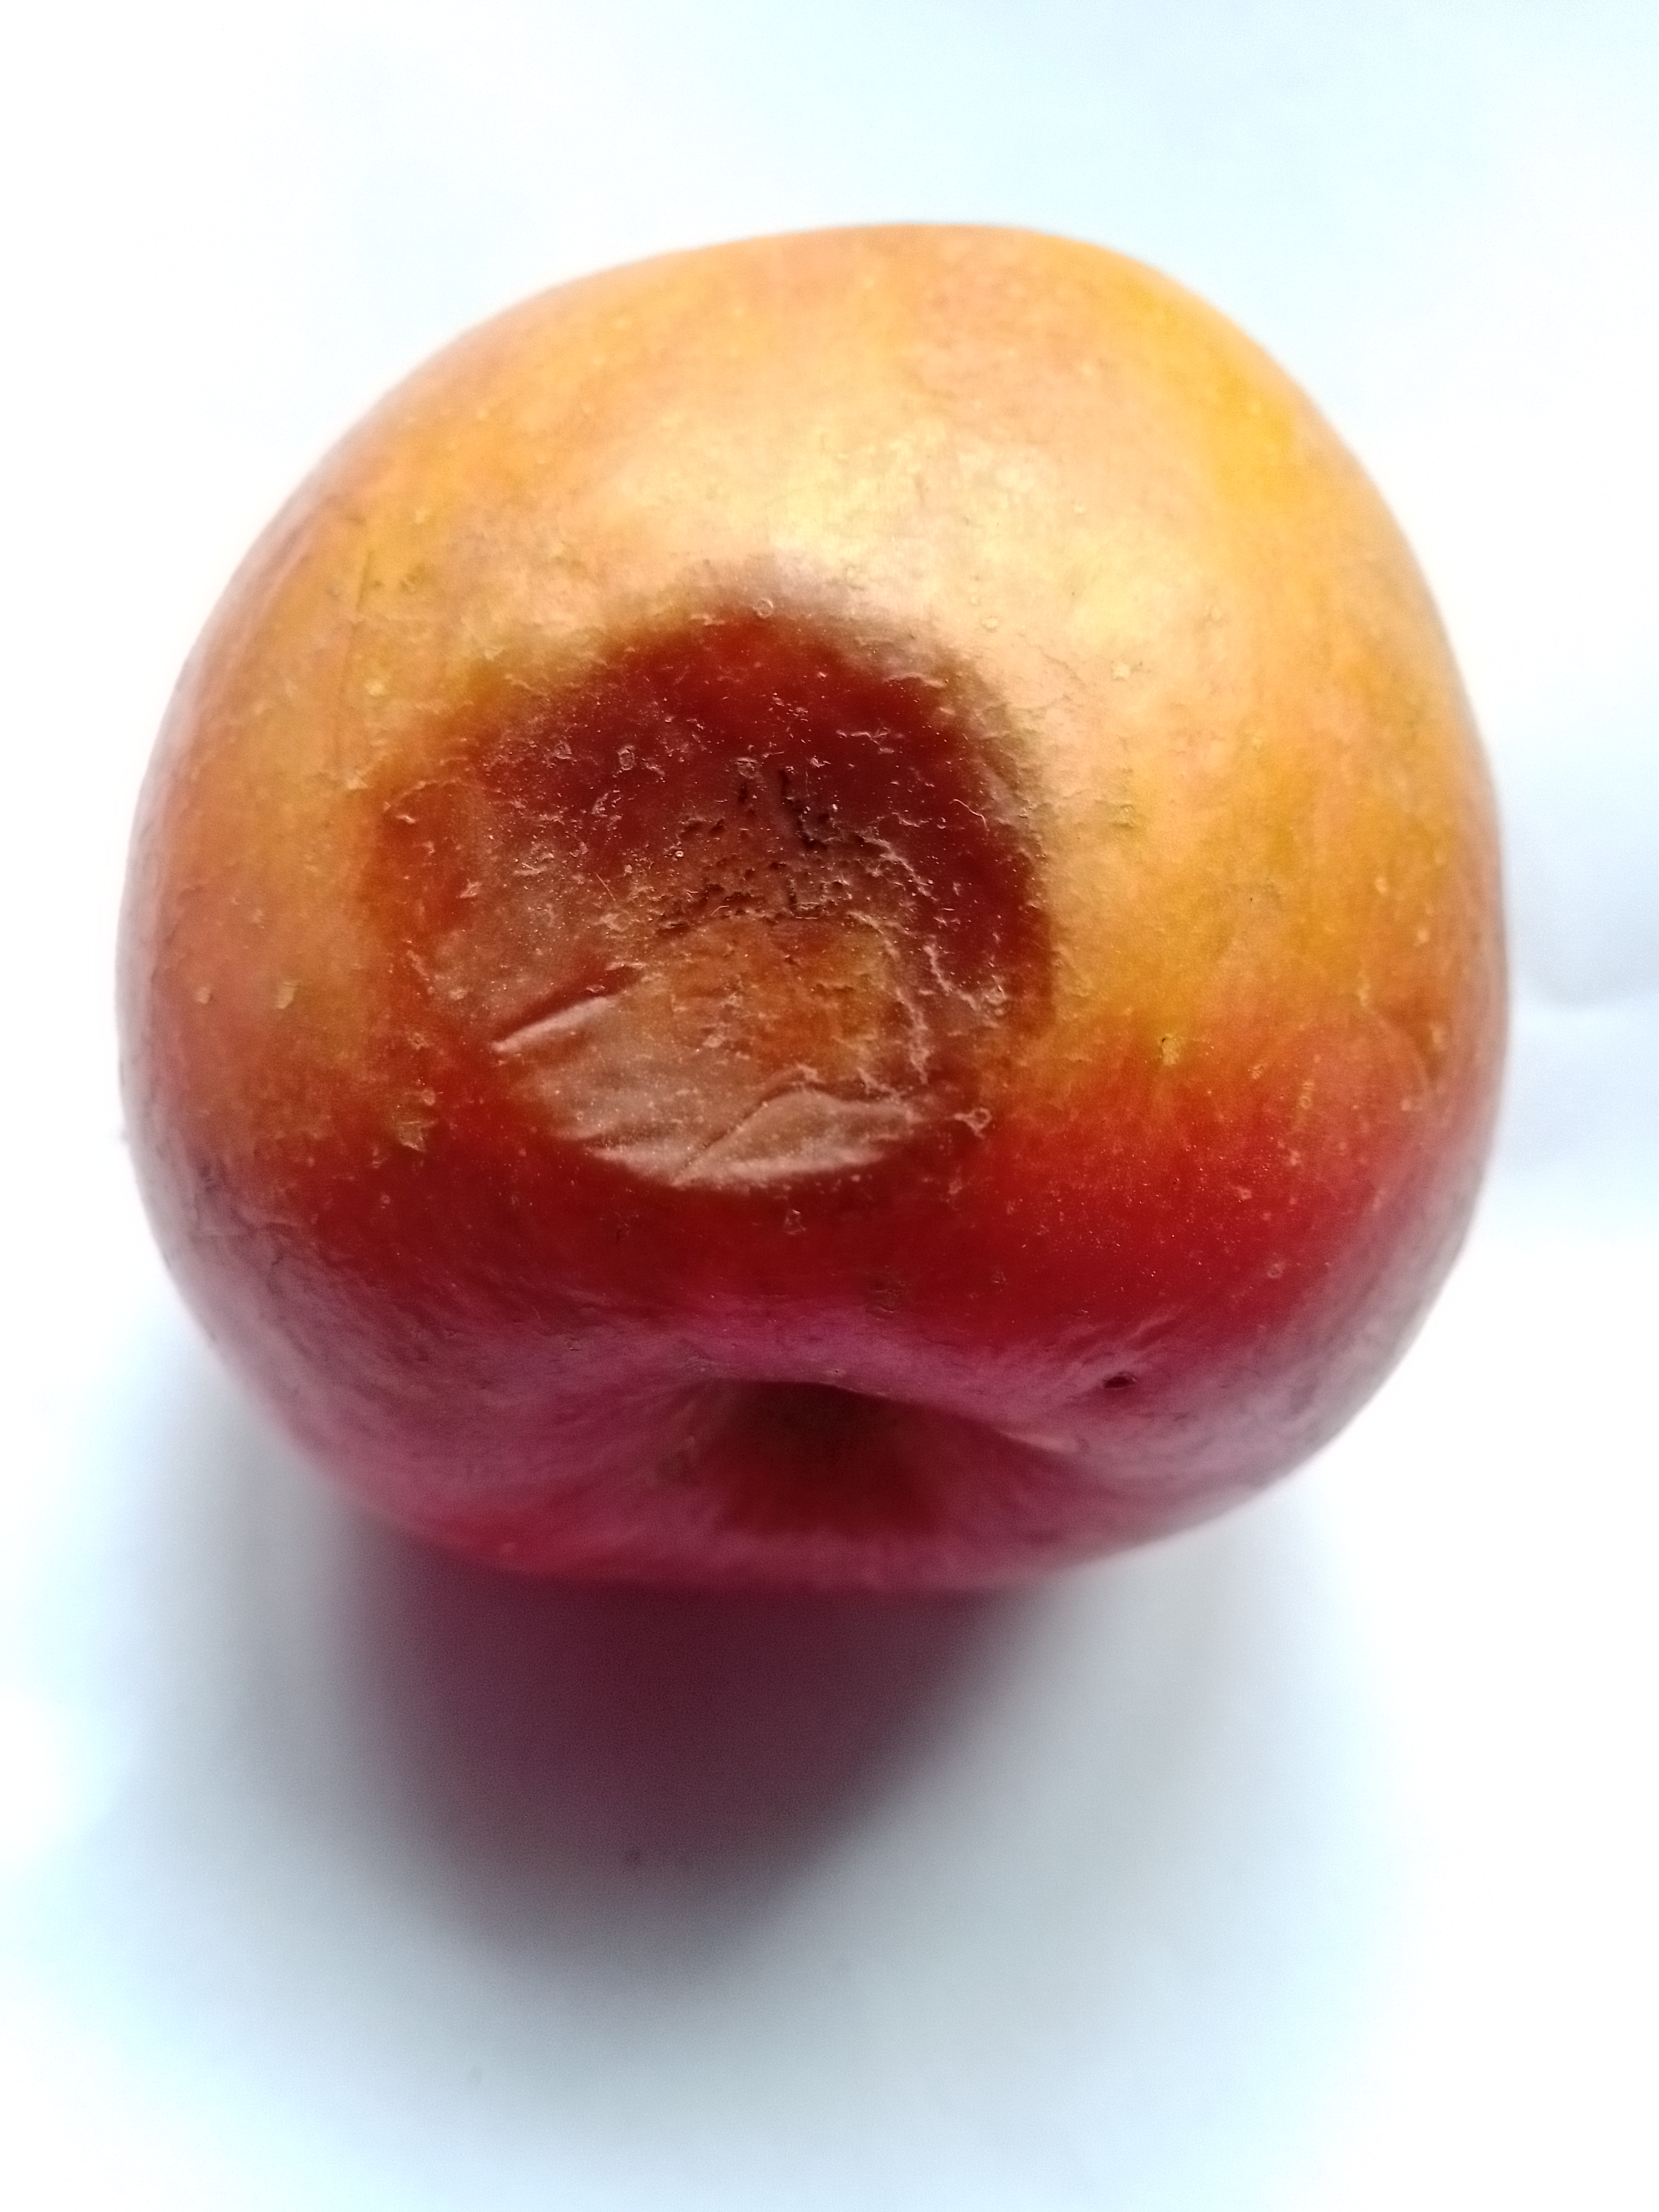
Fruit: apple
Condition: rotten